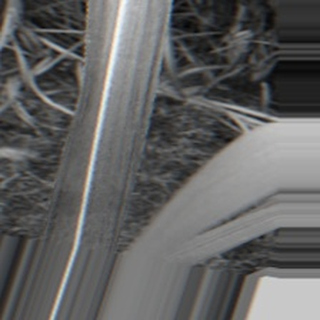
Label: sugarcane_bacterial_blight